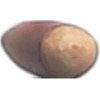
Label: hazelnut